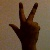
The image shows a hand gesture representing the number 3 in Indian Sign Language.